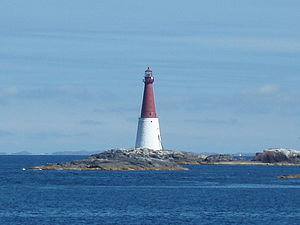
Fyrtårne i Norge / Liste over norske fyr / Møre og Romsdal
Fyrtårne i Norge er placeret langs den 100.915 km lange norske kyst. Der har i alt været 212 fyr, men kun 154 har været i drift samtidig. Det første fyr, som blev opført i Norge var Lindesnes fyr, som oprettedes i 1655, og det sidste bemandede fyr, som kom til, var Anda fyr, som blev færdiggjort i 1932. I dag er alle fyrene automatiserede og ubemandede. Bøkfjord fyr var i december 2006 det sidste fyr, som blev ubemandet. I dag defineres totalt 107 anlæg som fyrstationer i Norge. Ansvar for fyrbelysning og sejlemærker i Norge ligger hos Fyr- og merketjenesten i Kystverkets Hovedkontor.